Motor sport in New Zealand

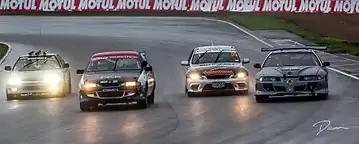
24 Hours of Lemons - NZ's biggest participation motorsport

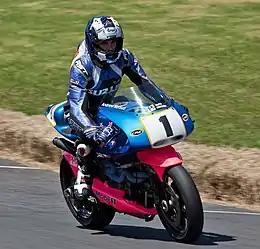
Britten V1000

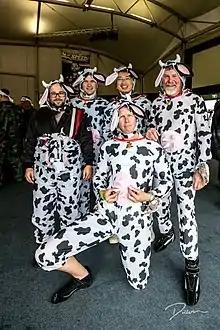
24 Hours of Lemons - whacky themed teams

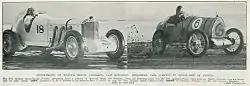
Racing cars at Muriwai Beach in May 1935

Motor sport in New Zealand can be traced back to a least 1901 when the Pioneer Cycle Club held a three-mile handicap race which included both motor bikes and cars. Since then it has developed and now almost all types of motor sport events are represented.